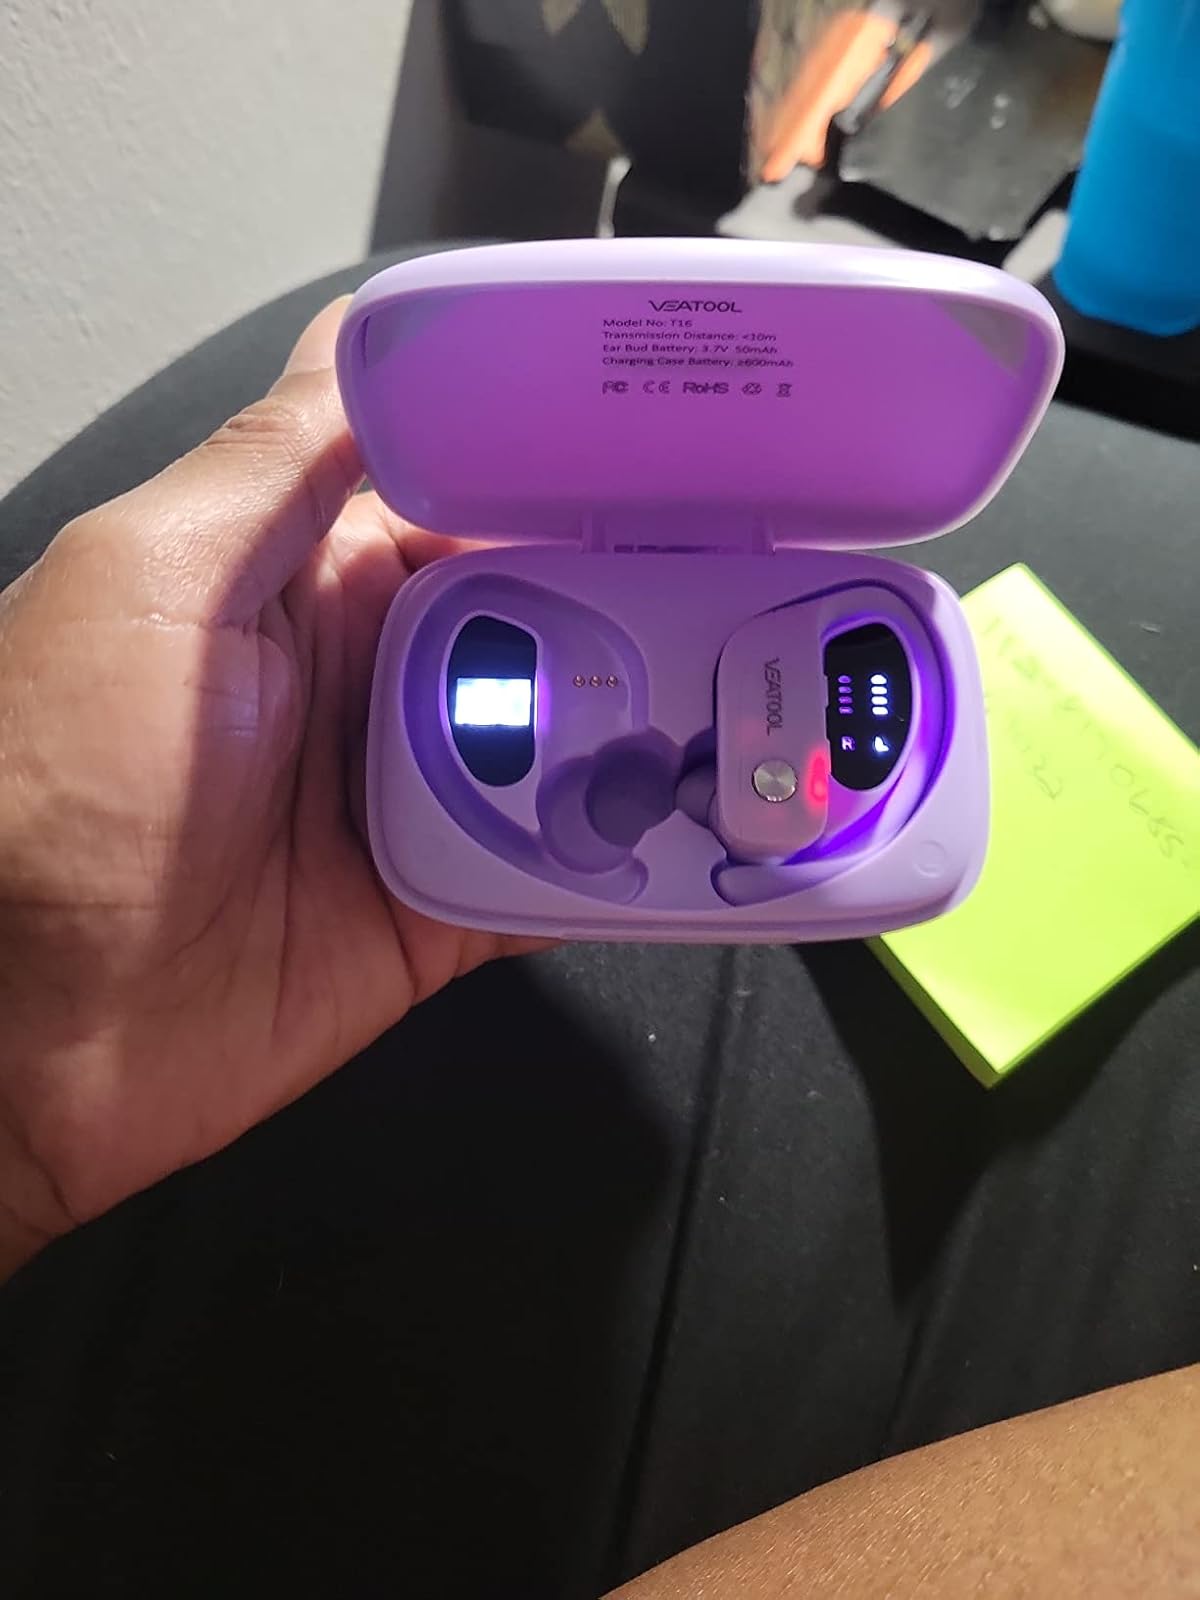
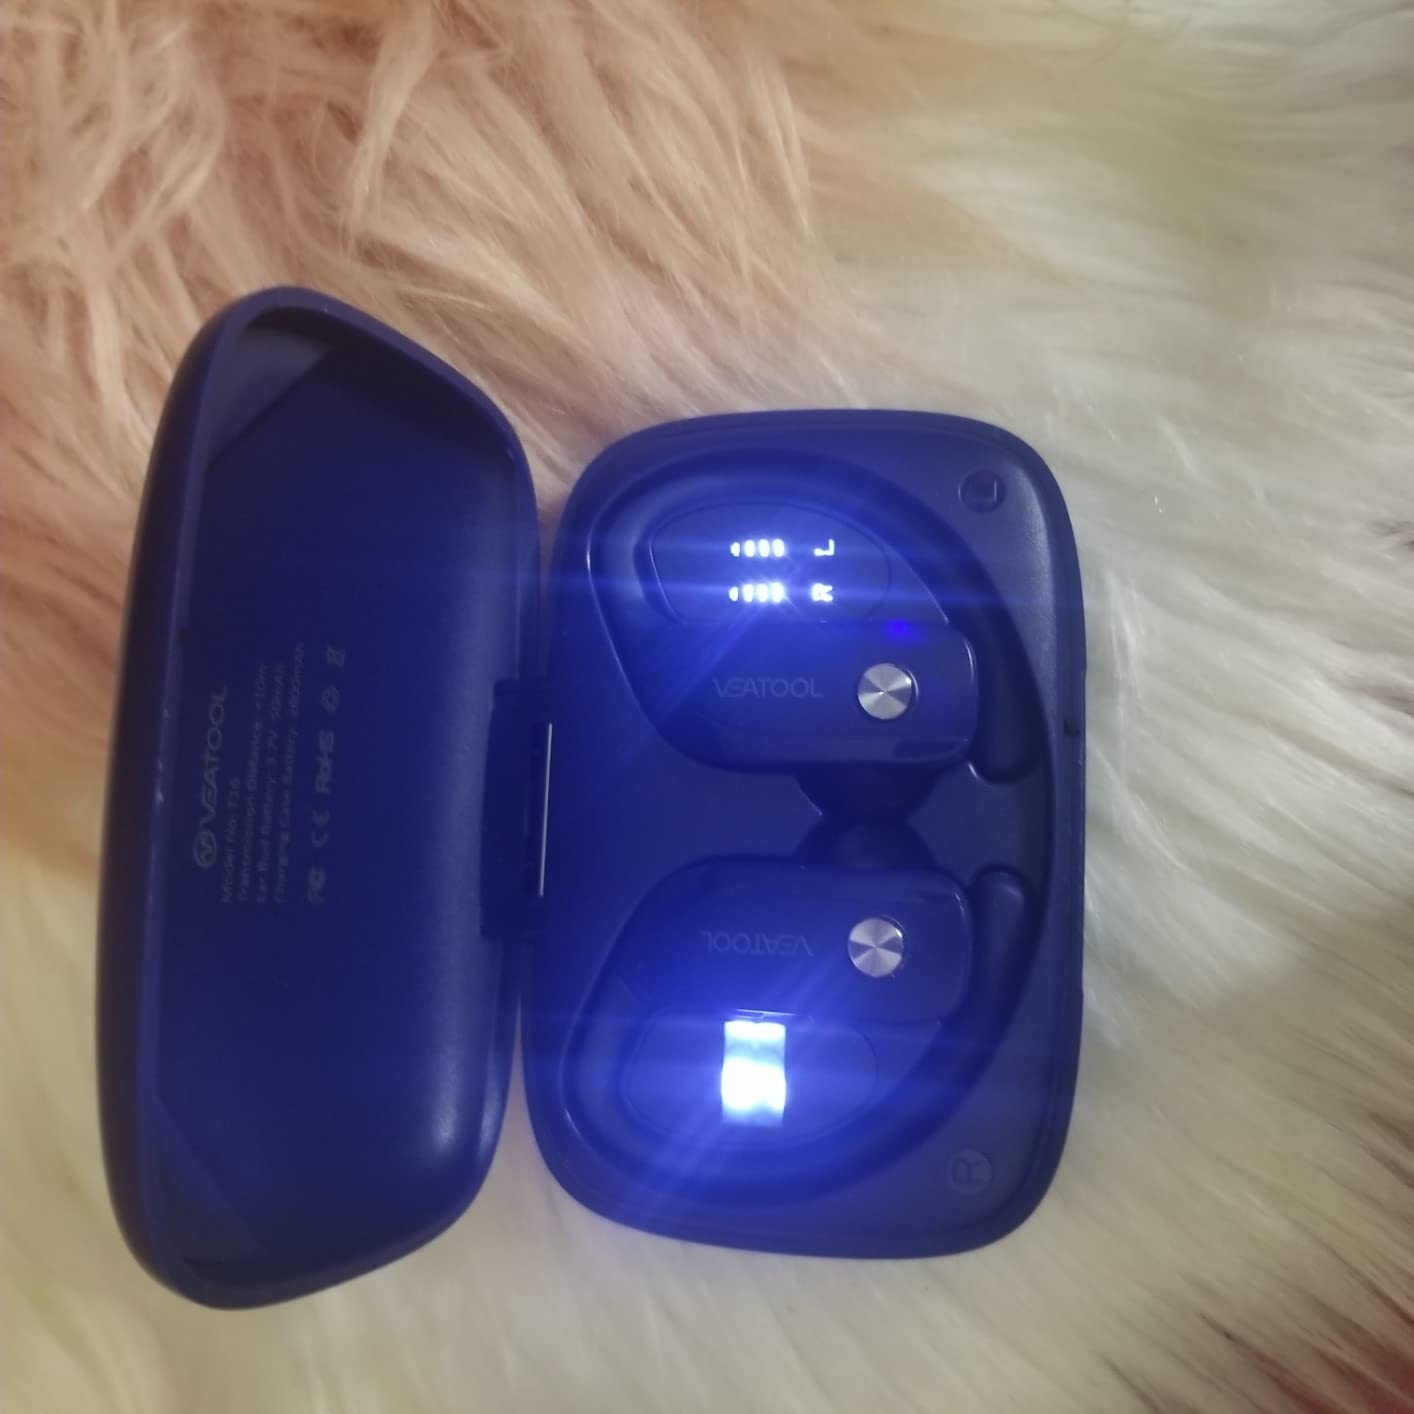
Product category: earbuds
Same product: no